Apache Point Observatory Lunar Laser-ranging Operation

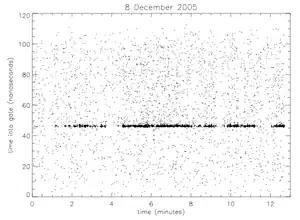
Graph of returned photons. The X axis is the time into the experiment, during which the telescope emits 20 pulses per second towards the Moon. The experiment waits until just before each pulse is expected back, then opens the "gate", during which returned light can be detected. Each return is plotted on the Y axis as one dot, based on how far into the gate it arrived. The entire Y axis corresponds to about 18 meters in range. The black lines shows a large fraction of all detected photons are returned from an object at a very specific distance.

APOLLO is based on measuring the time-of-flight of a short-pulse laser reflected from a distant target—in this case the retroreflector arrays on the Moon. Each burst of light lasts 100 picoseconds (ps). One millimeter in range corresponds to only 6.7 ps of round-trip travel time. However, the retroreflectors on the Moon introduce more than one millimeter of error themselves. They are not usually at an exact right angle to the incoming beam, so the different corner cubes of the retroreflectors are at different distances from the transmitter. This is because the Moon, although it keeps one face to the Earth, does not do so exactly—it wobbles from side to side and up and down, by as much as 10° in magnitude. (See libration.) These librations occur since the Moon rotates at constant speed, but has an elliptical and inclined orbit. This effect may seem small, but it is not only measurable, it forms the largest unknown in finding the range, since there is no way to tell which corner cube reflected each photon. The biggest array, the Apollo 15 reflector, can have a corner-to-corner range spread of ≈ 1.2 sin (10°) m, or 210 mm, or about 1.4 ns of round-trip time. The root-mean-square (RMS) range spread is then about 400 ps. To determine the distance to the reflector to 1 mm precision, or 7 ps, by averaging, the measurement needs at least (400/7) ≈ 3000 photons. This explains why a much larger system is needed to improve the existing measurements—the pre-APOLLO 2 cm RMS range precision required only about 10 photons, even at the worst-case orientation of the retroreflector array.